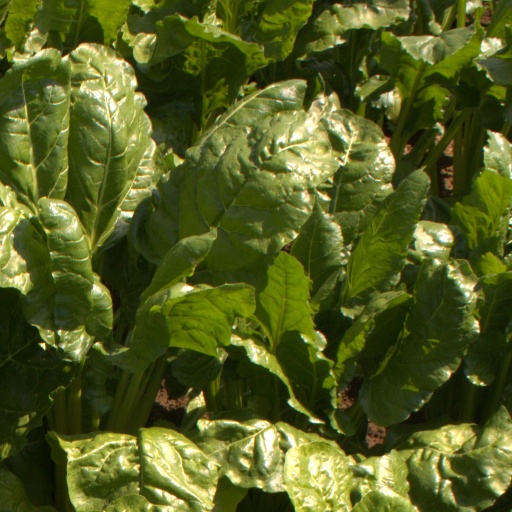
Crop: sugar beet